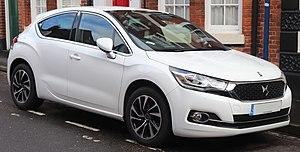
Les plate-formes PF sont des plates-formes développées par le groupe PSA. Elles équipent notamment des citadines, monospaces, berlines ainsi que SUV.